Paolo Orsi

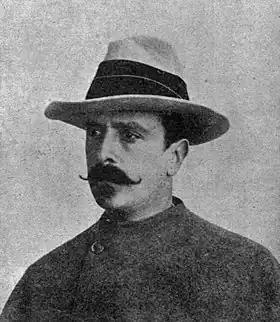
Paolo Orsi

Paolo Orsi (Rovereto, October 17, 1859 – November 8, 1935) was an Italian archaeologist and classicist.